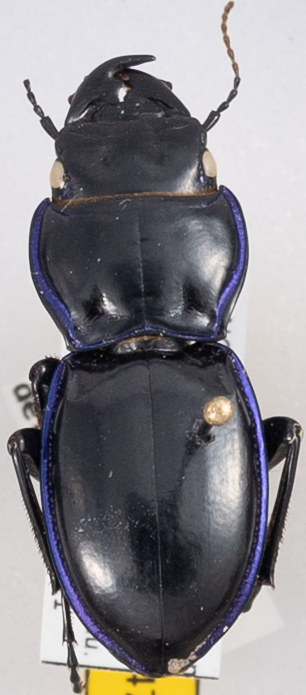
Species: Pasimachus elongatus
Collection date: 2022-06-21
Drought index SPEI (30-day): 1.156
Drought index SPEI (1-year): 1.444
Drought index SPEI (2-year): -0.9